The Alliance (professional wrestling)

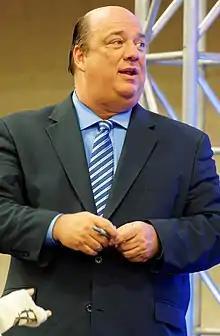
Paul Heyman, the previous real-life owner of ECW

With The Alliance's loss, nearly all of their members lost their jobs in storyline following the match. Exceptions were made for Stone Cold Steve Austin, then-WWF Champion; The Dudley Boyz, who won the WWF Tag Team Championship; Stacy Keibler, the Dudleys' manager; Rob Van Dam, who at the time was the Hardcore Champion; Christian, who at the time was the European Champion; Immunity Battle Royal winner Test; and Alliance Commissioner William Regal, who was forced to join the "Mr. McMahon Kiss My Ass Club" to keep his job. Some of them would be hired back over the next few months, with the majority of them returning when the brand extension began. The WWF Light Heavyweight Championship, which was held at the time by X-Pac, was quietly retired and replaced with WCW's Cruiserweight Championship.